Niedernberg

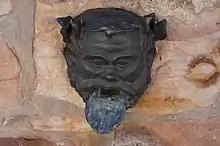
Roman fountain mask (replica)

Interesting finds such as the “Marcellus Stone” or a burying ground discovered in 1963 have yielded information about the lives of the Romans stationed in Niedernberg. In 1964, during building work on Hauptstraße, a bronze fountain mask was unearthed, today the only original such thing north of the Alps. This mask is today the showpiece of the "Stiftsmuseum" in Aschaffenburg, and at Roman exhibitions is found on loan among the very rarest exhibits.